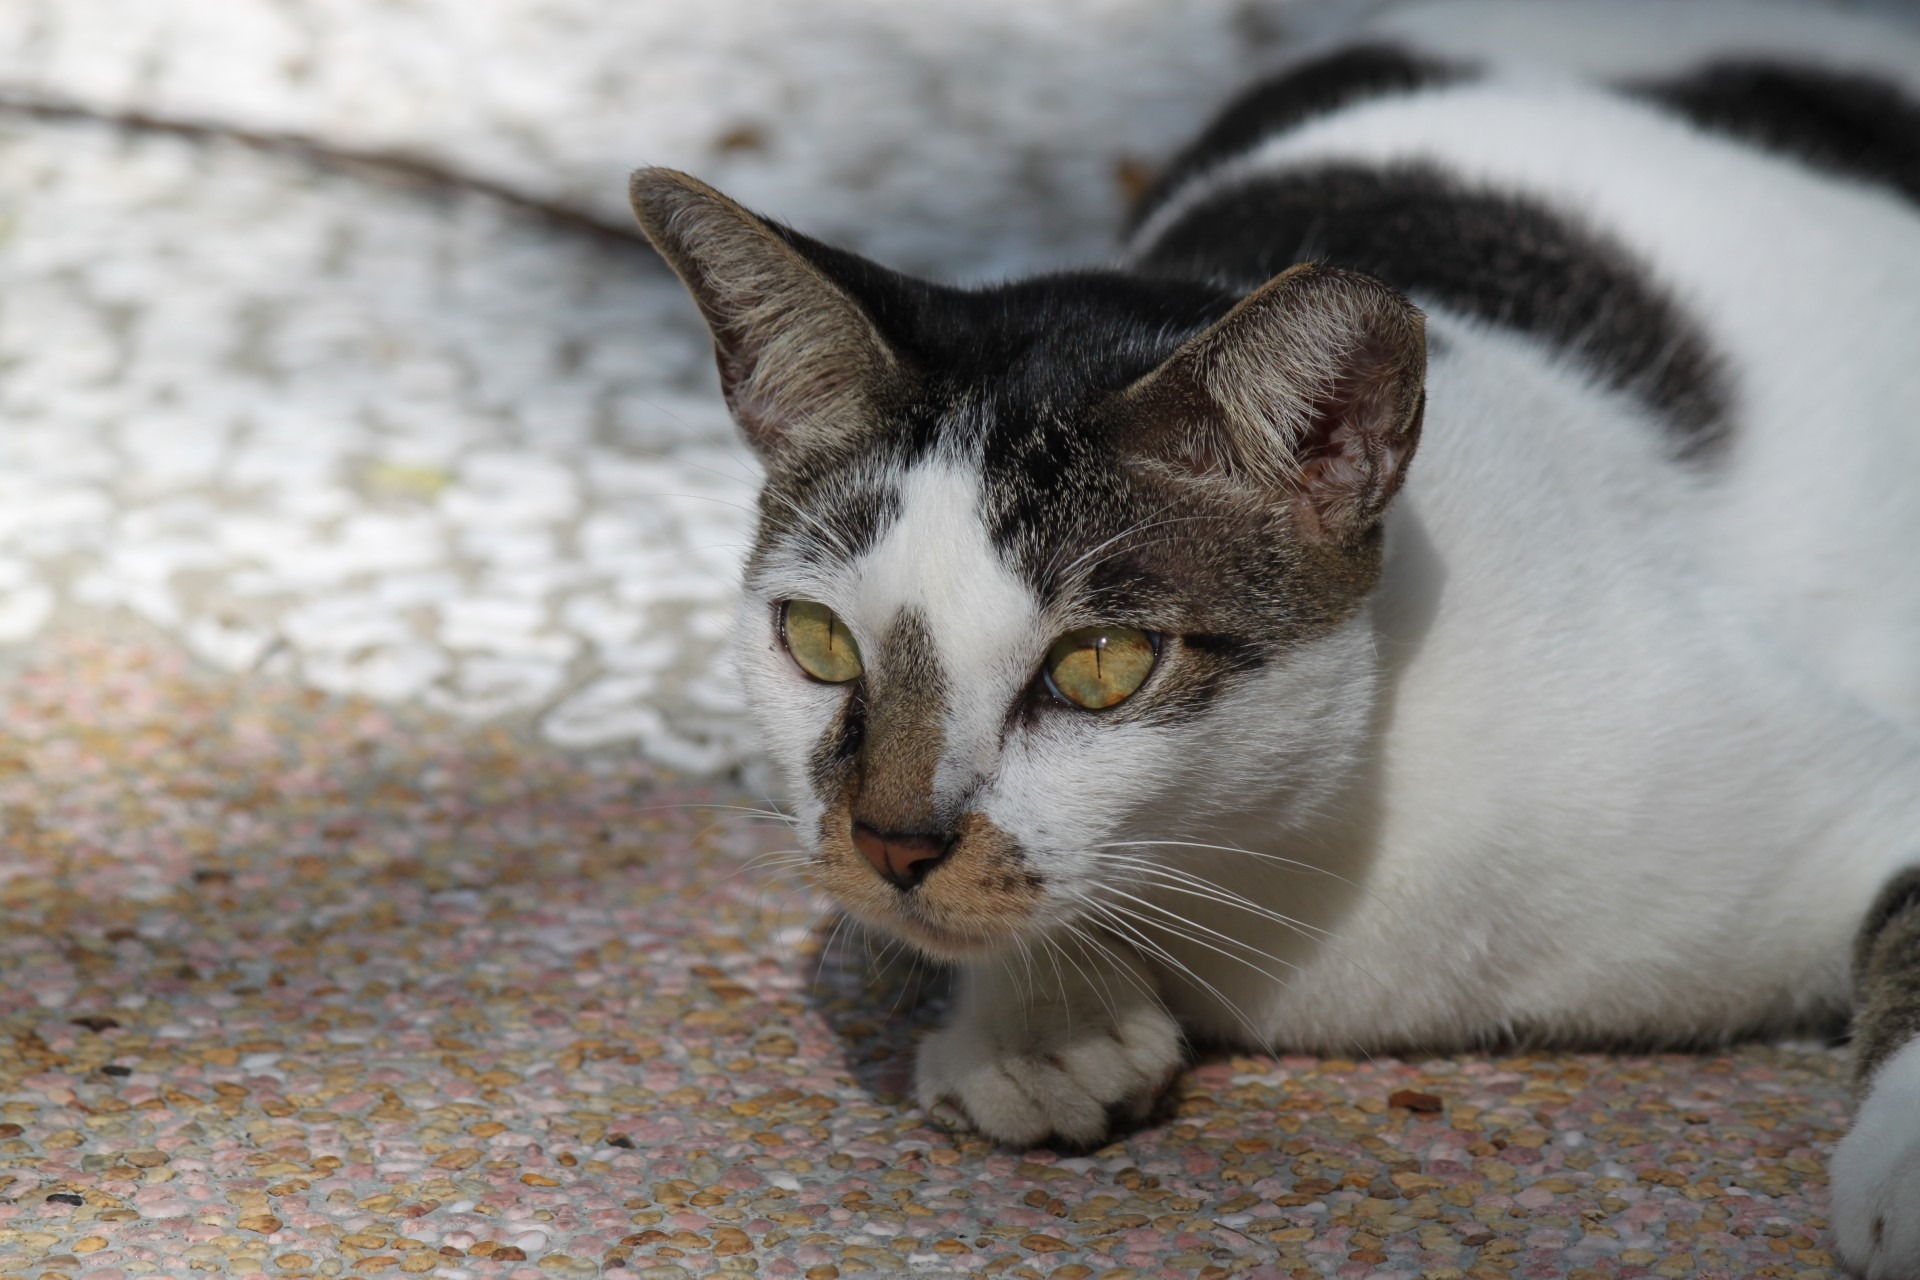
pet, cat, feline, tabby, mammal, close up, face, eyes, whiskers, head, vertebrate, domestic, alert, european shorthair, small to medium sized cats, cat like mammal, domestic short haired cat